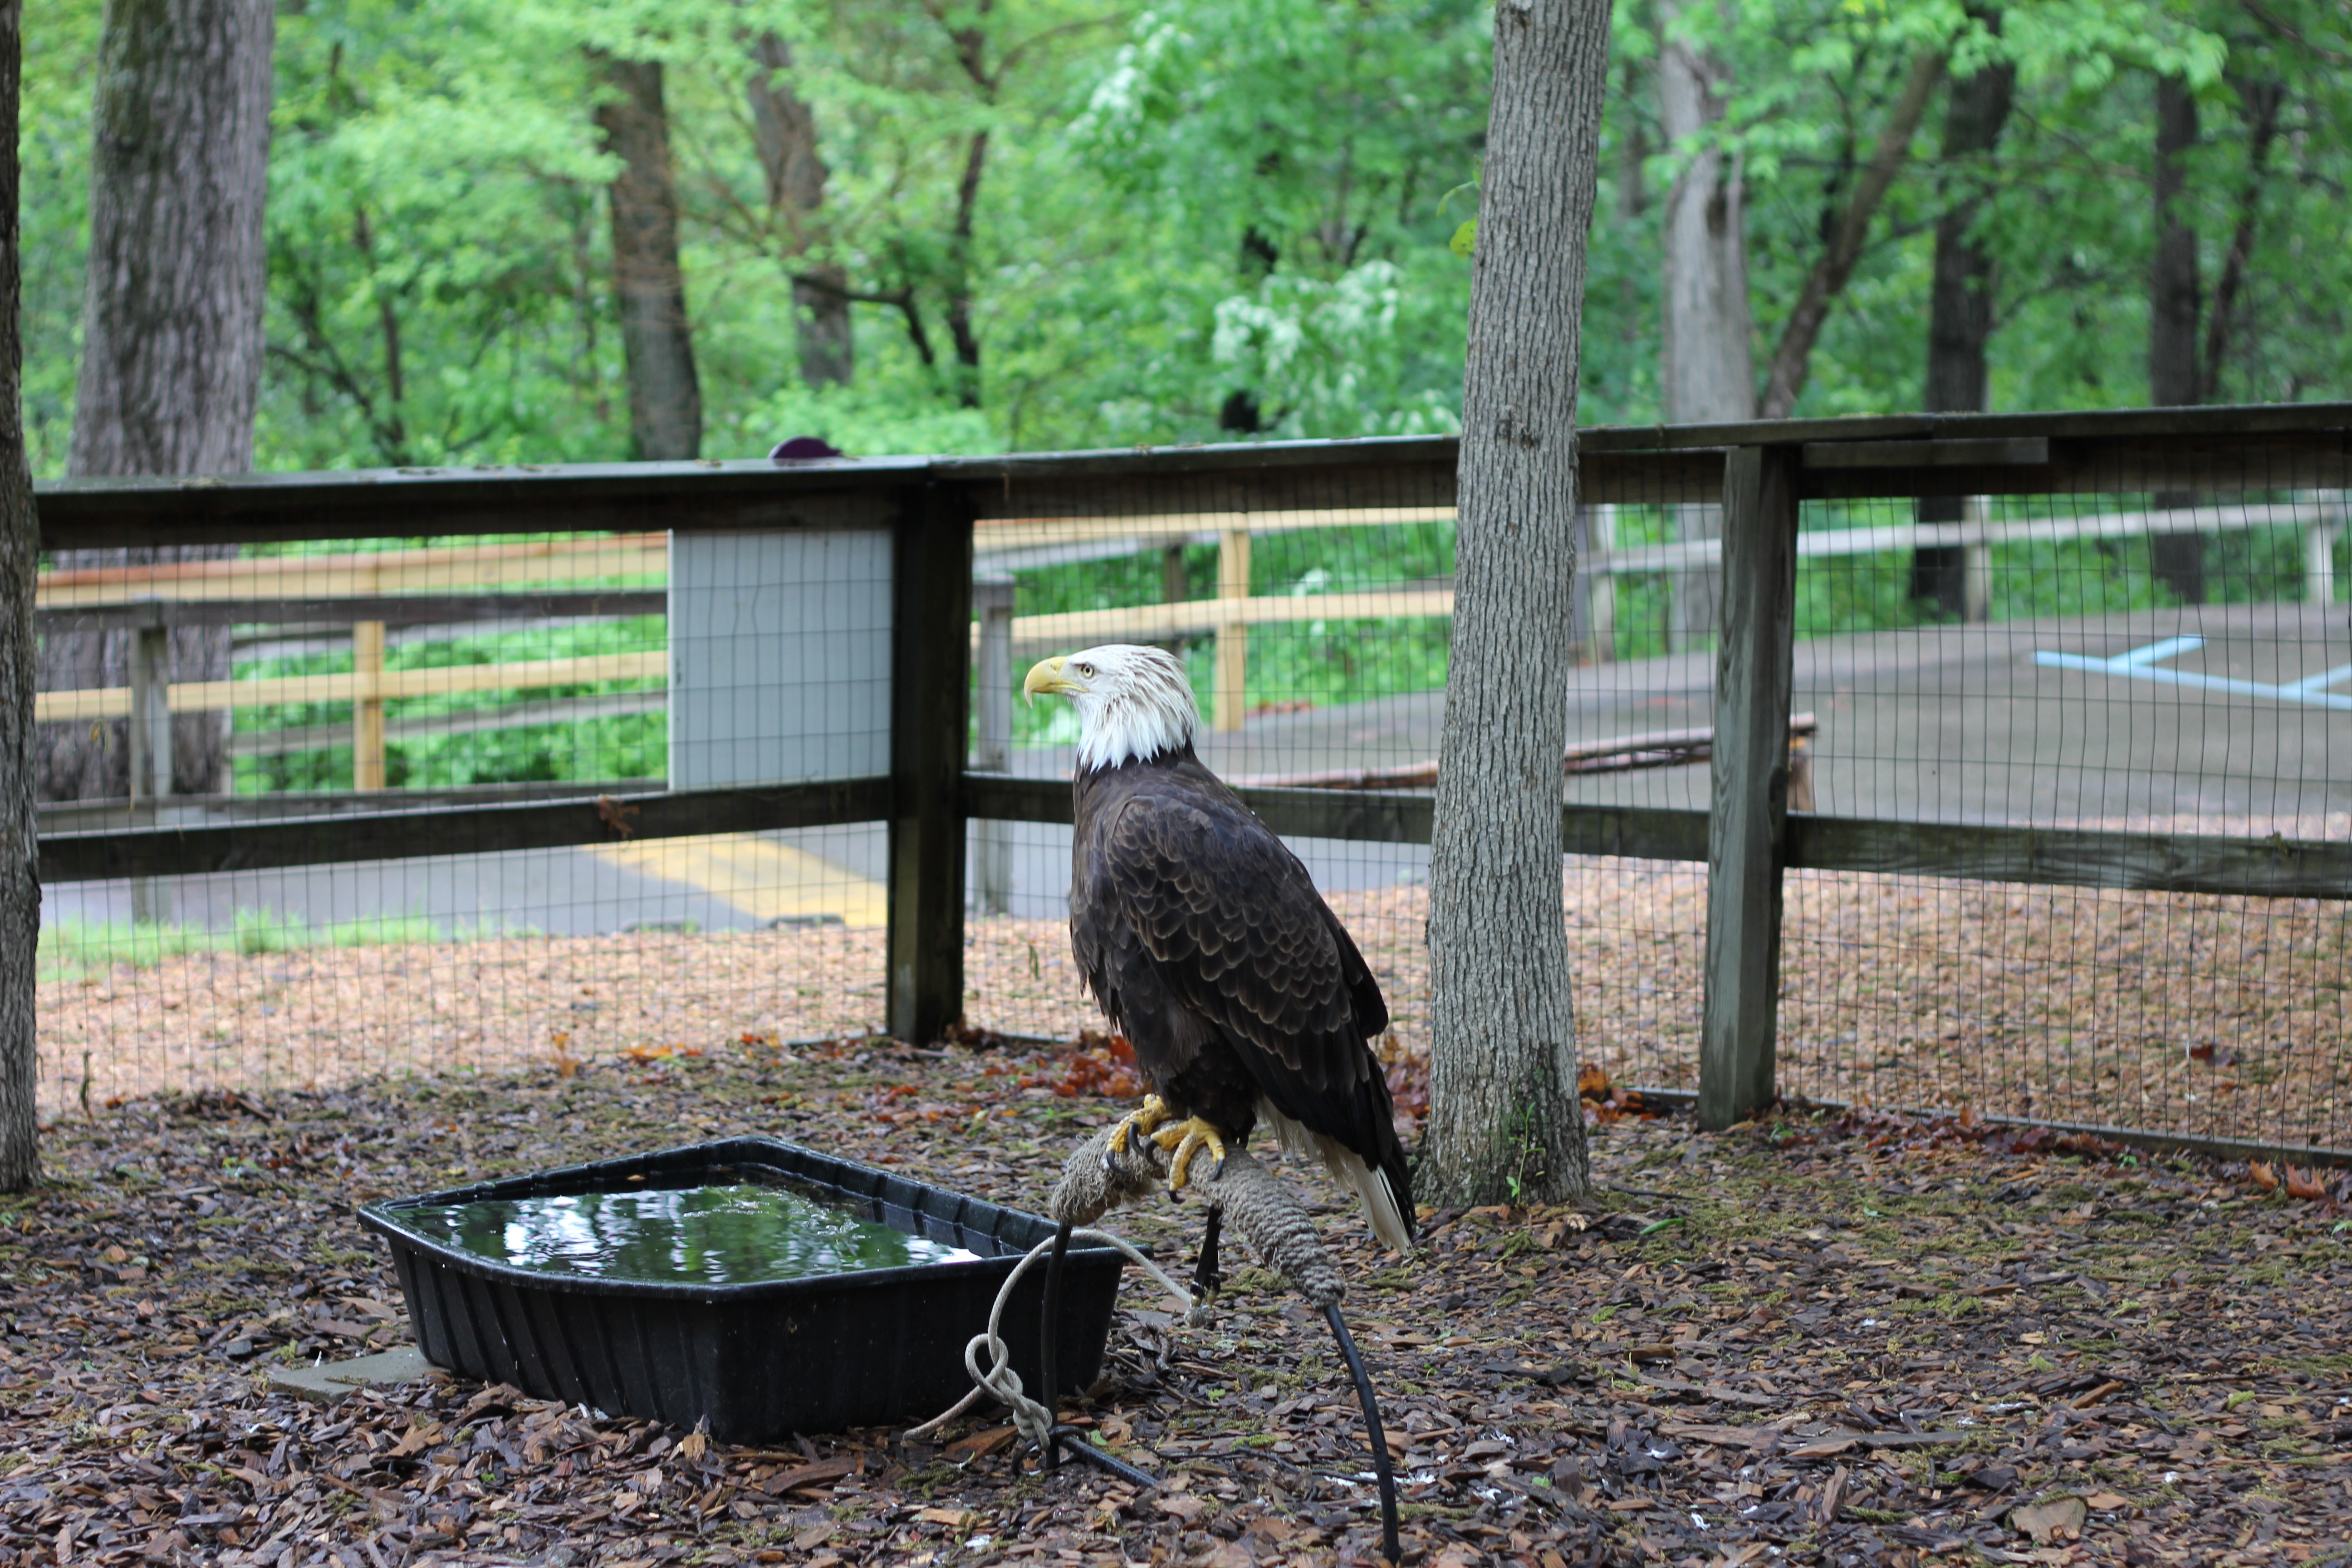
bird, farm, wild, zoo, eagle, backyard, fauna, bald eagle, american, captivity, caged